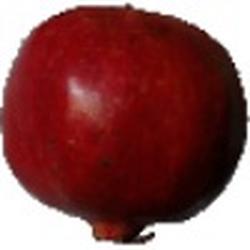
Label: Pomegranate